Camillo Schaufuß

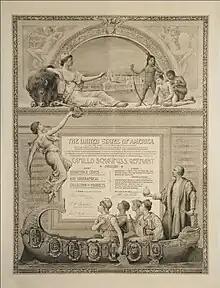
Exhibition certificate from the World's Columbian Exposition 1893

Schaufuß was born in Dresden, the son of the naturalist Ludwig Wilhelm Schaufuß and Clara Isidore née Kämmel. His father had established a natural history business and the son continued to take an interest in it. After his education in Dresden and the death of his father in 1890 he took over the business, initially running it in Dresden and then moving it to Meissen. He also began to edit the periodical "Insektenbörse" founded by his father in 1884 under the name of "Entomologisches Wochenblatt". He also took over the editorship of the periodical "Deutsche entomologische National-Bibliothek". His business came to a standstill during World War I. After the war he became a director of the youth welfare office in Meissen and he also took an interest in the Meissen Animal Welfare Association. For his work in bird protection he received a Perner Medal. When a museum was opened in Meissen, he offered his bird collections to it through Prince Günther Viktor von Schwarzburg-Rudolstadt in 1892 but the offer was rejected. He then began to try and sell off his collections to collectors and museums. He published a catalogue of the Pselaphinae “Catalogus synonymicus Pselaphidarum adhuc descriptarum” (1888) and took an interest in bark beetles.